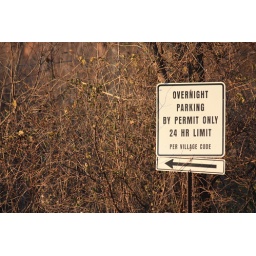
Usually if you over night your car the windows will get broken into.